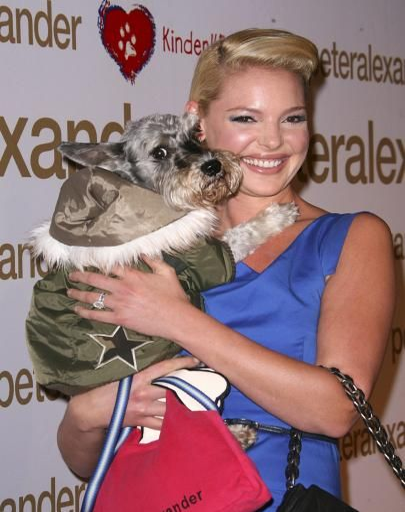
actor - a beautiful person , inside and out .